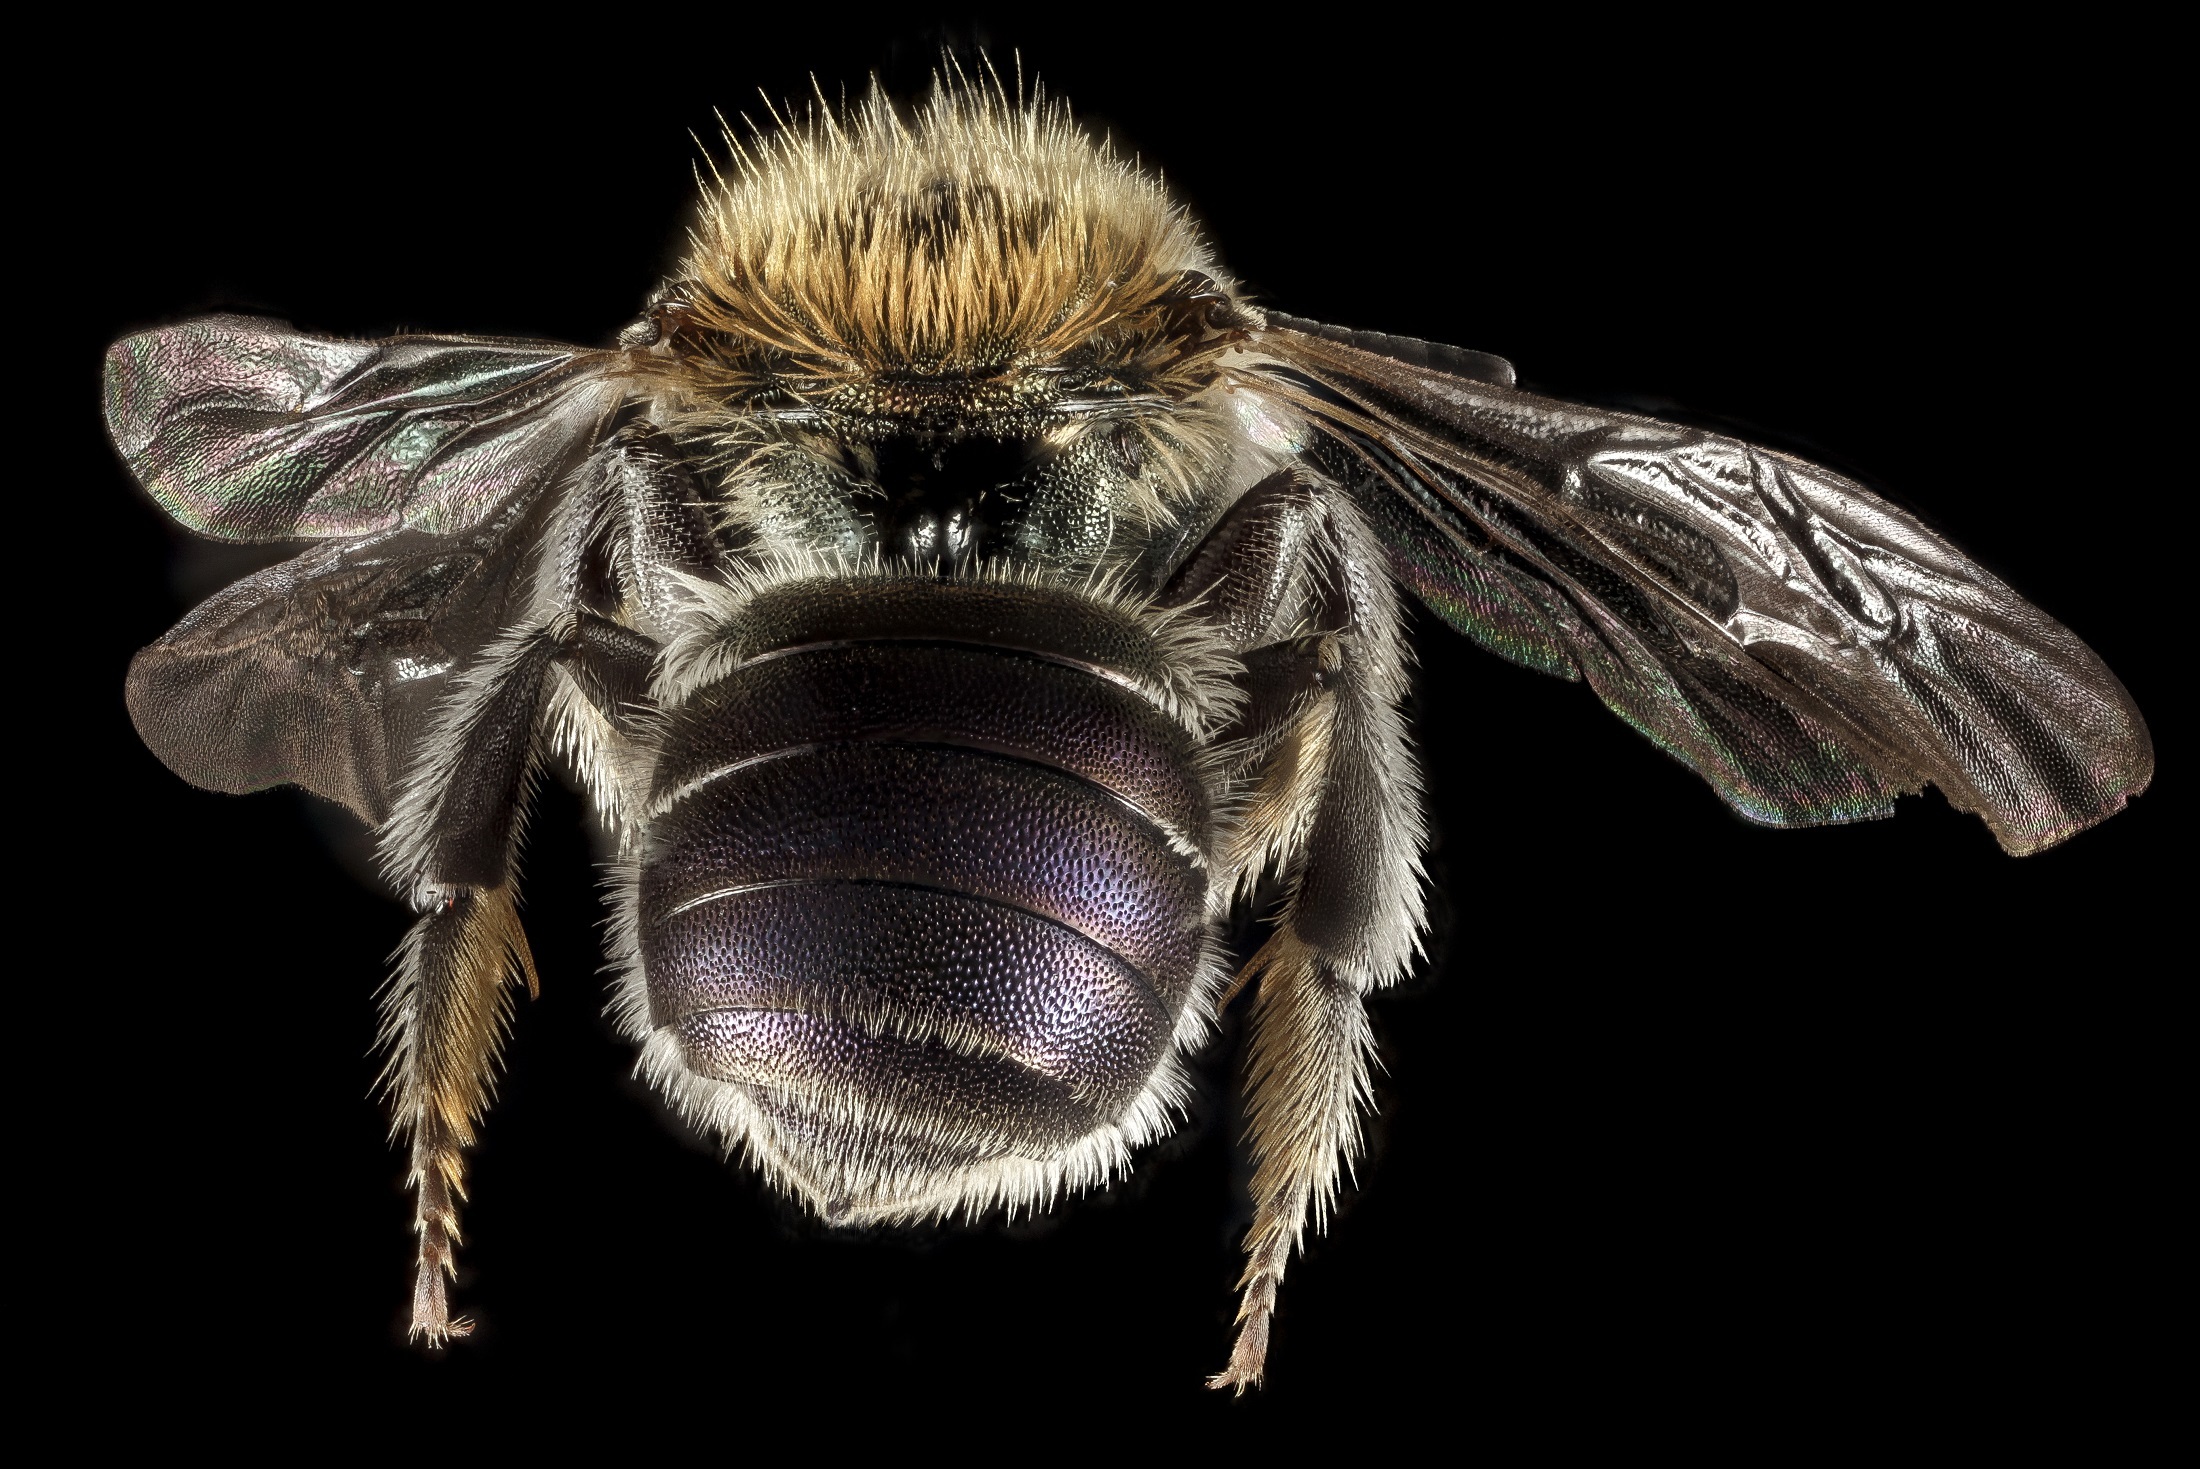
wing, photography, fly, wildlife, pollen, insect, macro, bug, moth, fauna, invertebrate, close up, wings, bee, rear, sting, mounted, u's geological survey, macro photography, arthropod, honey bee, pollinator, mason bee, membrane winged insect